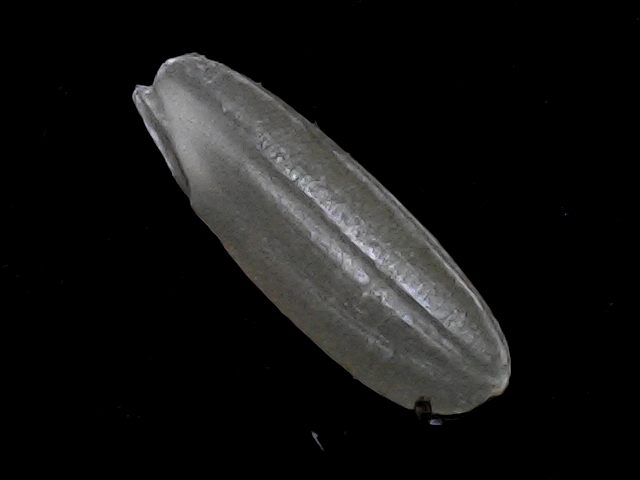
Rice variety: BRRI67